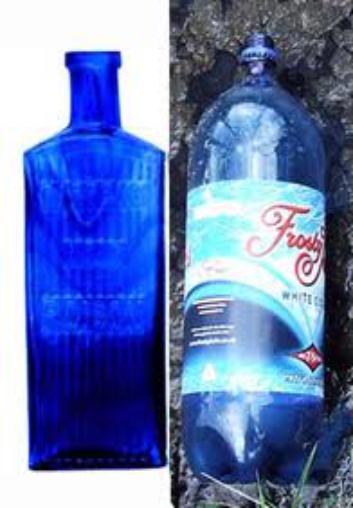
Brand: Frosty Jack Cider
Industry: Food